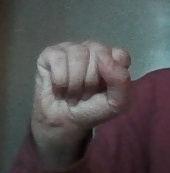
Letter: saad